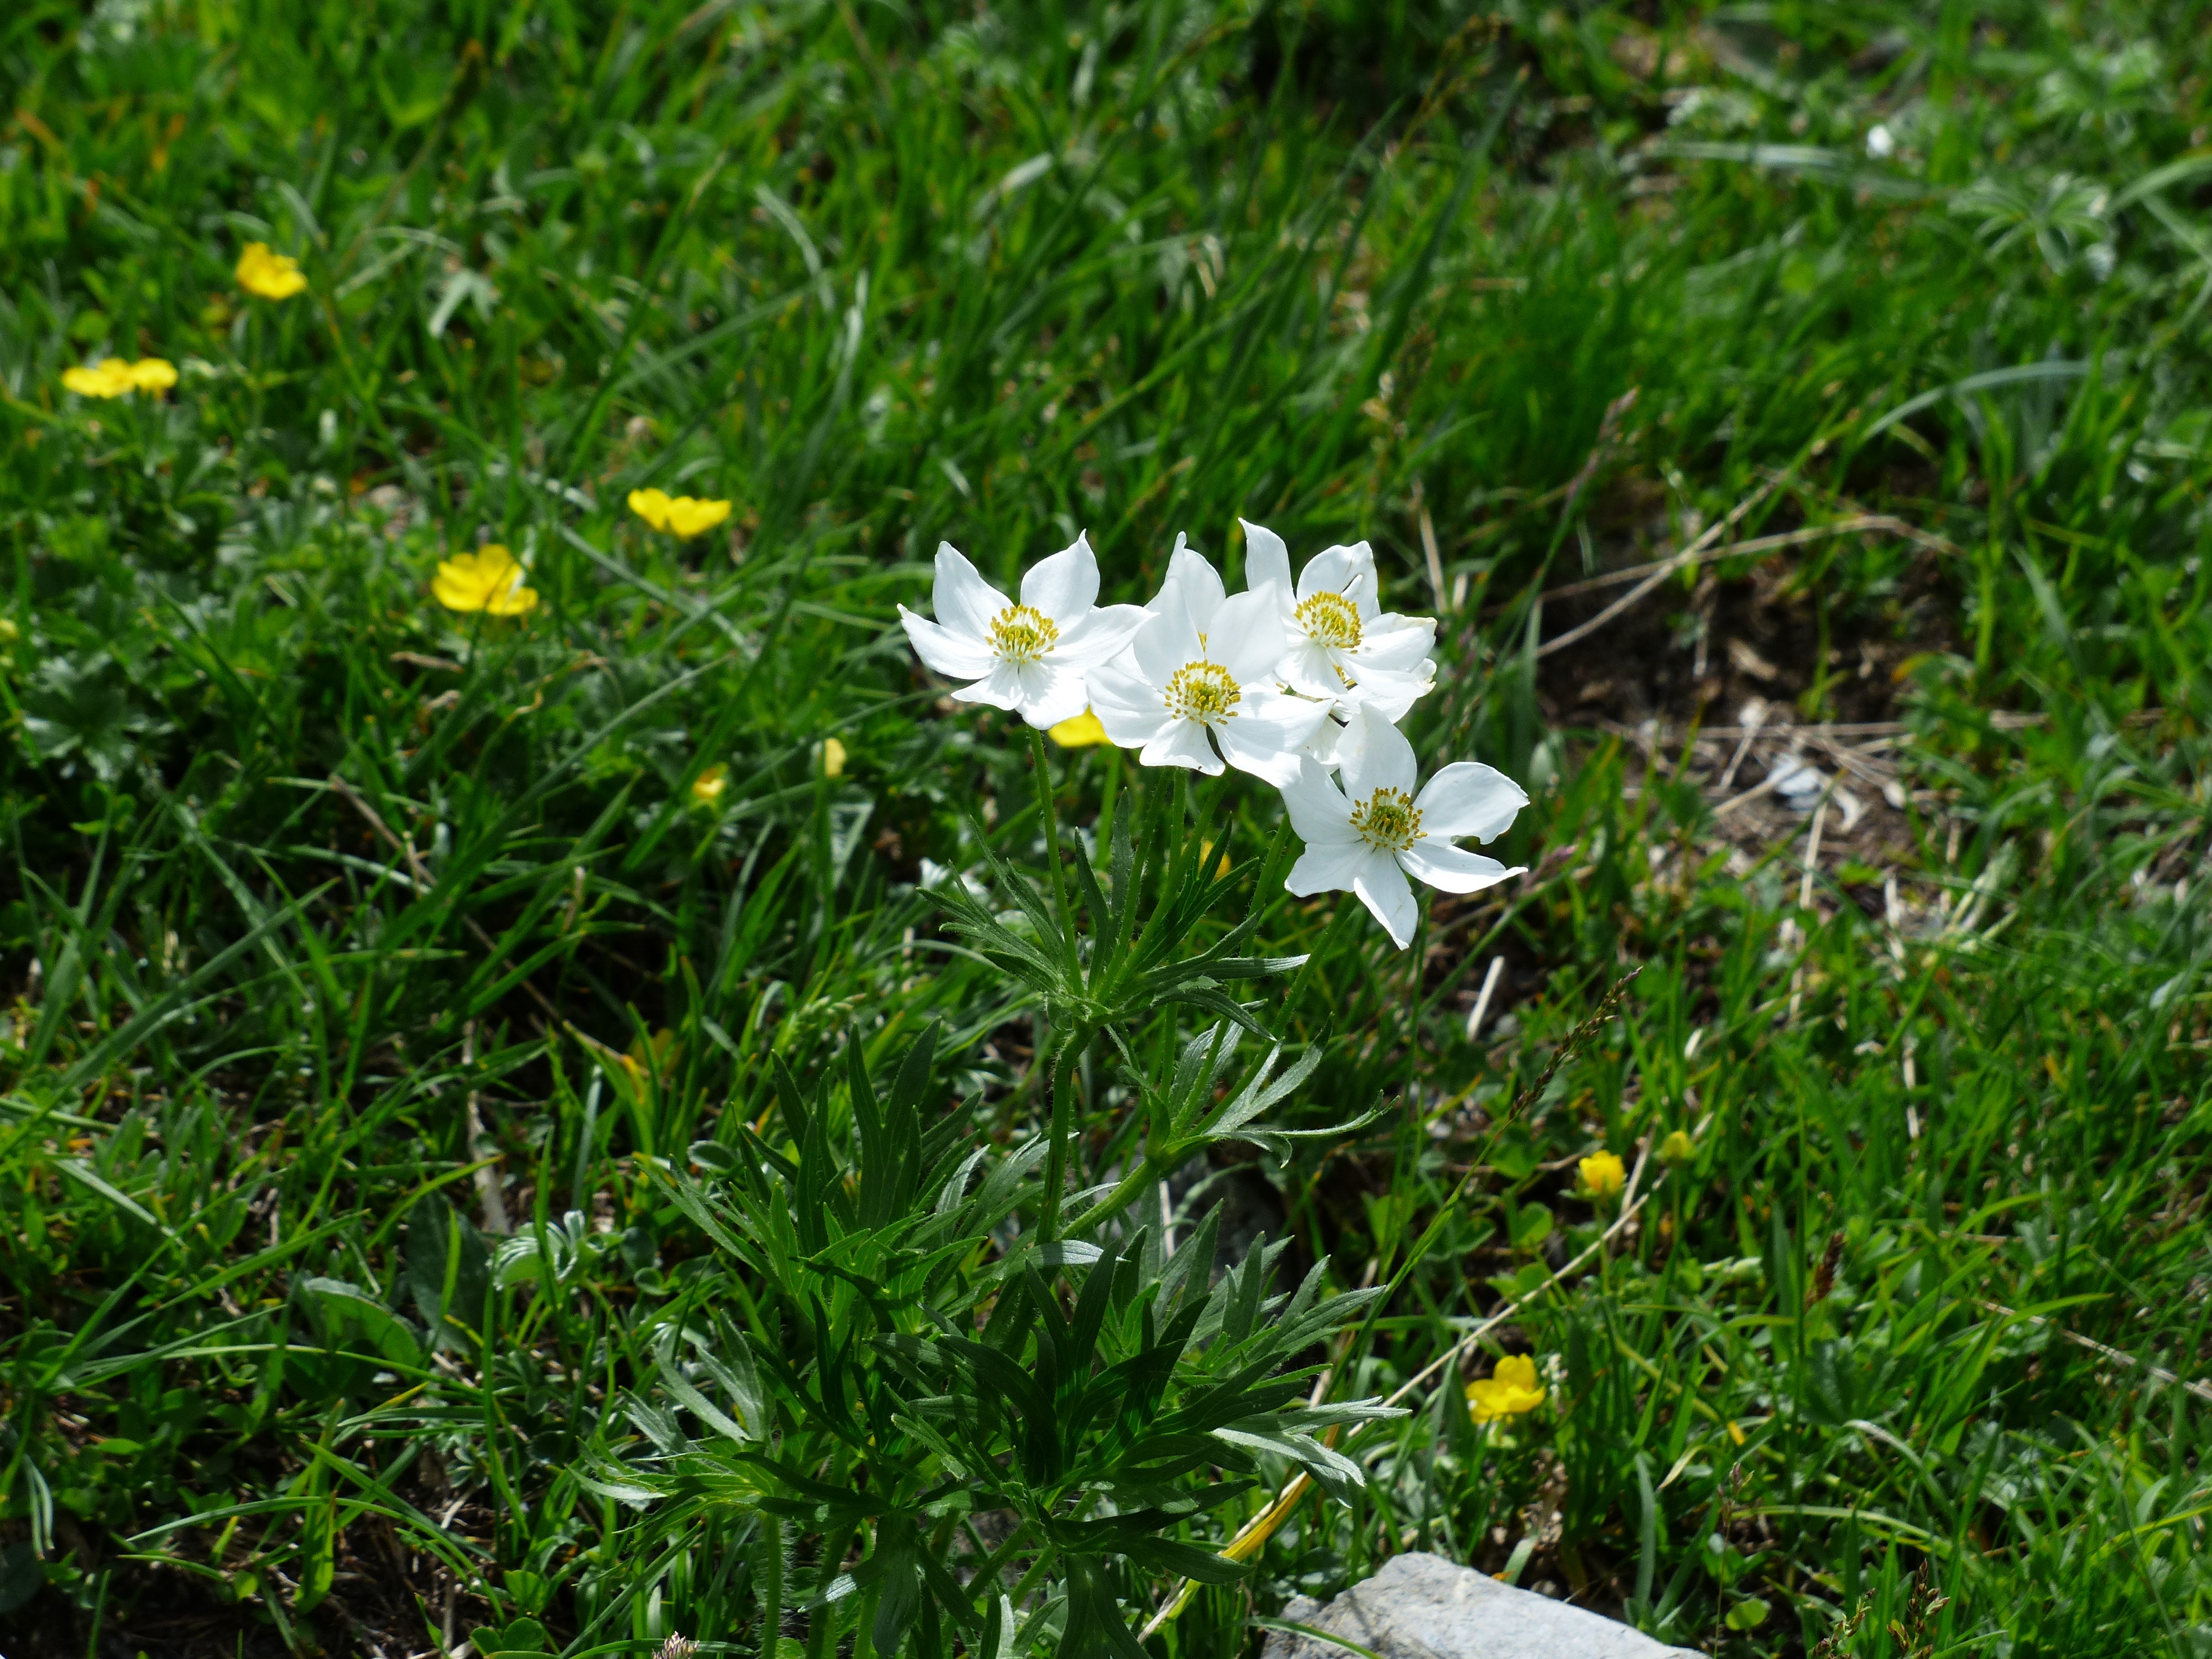
grass, plant, white, meadow, flower, spring, flora, wildflower, flowers, anemone, flowering plant, daisy family, mountain meadows, alpine flower, hahnenfu gew chs, ranunculaceae, herbaceous plant, alpine plant, anemone narcissiflora, narcissus flowered anemone, mountain chicken, mountain halili, mountain huenlein, glacial relic plant, relic plant